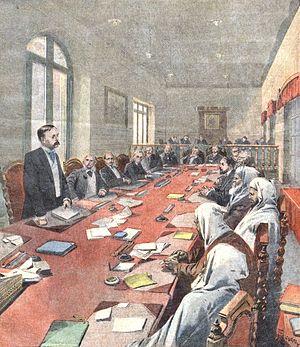
Séance d'ouverture de la Conférence d'Algésiras.
Habité dès la préhistoire par des populations berbères, le Maroc et son territoire ont connu des peuplements phéniciens, carthaginois, romains, vandales, byzantins et arabes. C'est en 788, lors de son exil qu'Idris Iᵉʳ, fuyant les persécutions du califat des Abbassides, a donné naissance à un État dans le Maghreb al-Aqsa. Depuis, le Maroc a toujours gardé, si ce n'est une indépendance absolue, du moins une très forte autonomie.
La conférence d'Algésiras, donnant lieu aux accords d'Algésiras, est une conférence internationale relative à l'Empire chérifien en Espagne, dans la ville d'Algeciras, du 16 janvier au 7 avril 1906, sous l'égide des États-Unis.
La présidence de Theodore Roosevelt débuta le 14 septembre 1901, date de l'investiture de Theodore Roosevelt en tant que 26ᵉ président des États-Unis après l'assassinat du président McKinley, et prit fin le 4 mars 1909. Membre du Parti républicain, Roosevelt était alors vice-président des États-Unis depuis seulement 194 jours quand il accéda à la présidence. Il se présenta pour un mandat complet de quatre ans à l'élection présidentielle de 1904 et fut élu à une majorité écrasante. Son secrétaire à la Guerre William Howard Taft lui succéda à la Maison-Blanche.